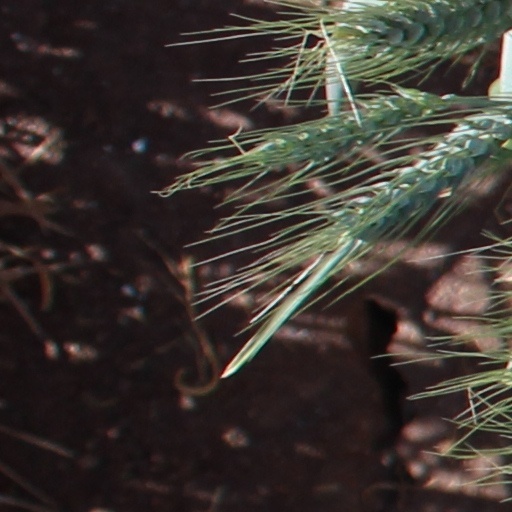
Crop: wheat